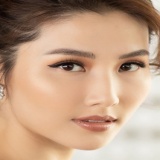
diễn viên Diễm My 9x